Neodymium magnet

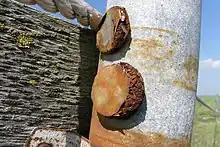
These neodymium magnets corroded severely after five months of weather exposure.

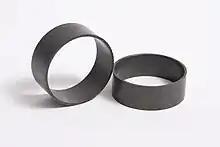
Ring magnets

Sintered NdFeB tends to be vulnerable to corrosion, especially along grain boundaries of a sintered magnet. This type of corrosion can cause serious deterioration, including crumbling of a magnet into a powder of small magnetic particles, or spalling of a surface layer.